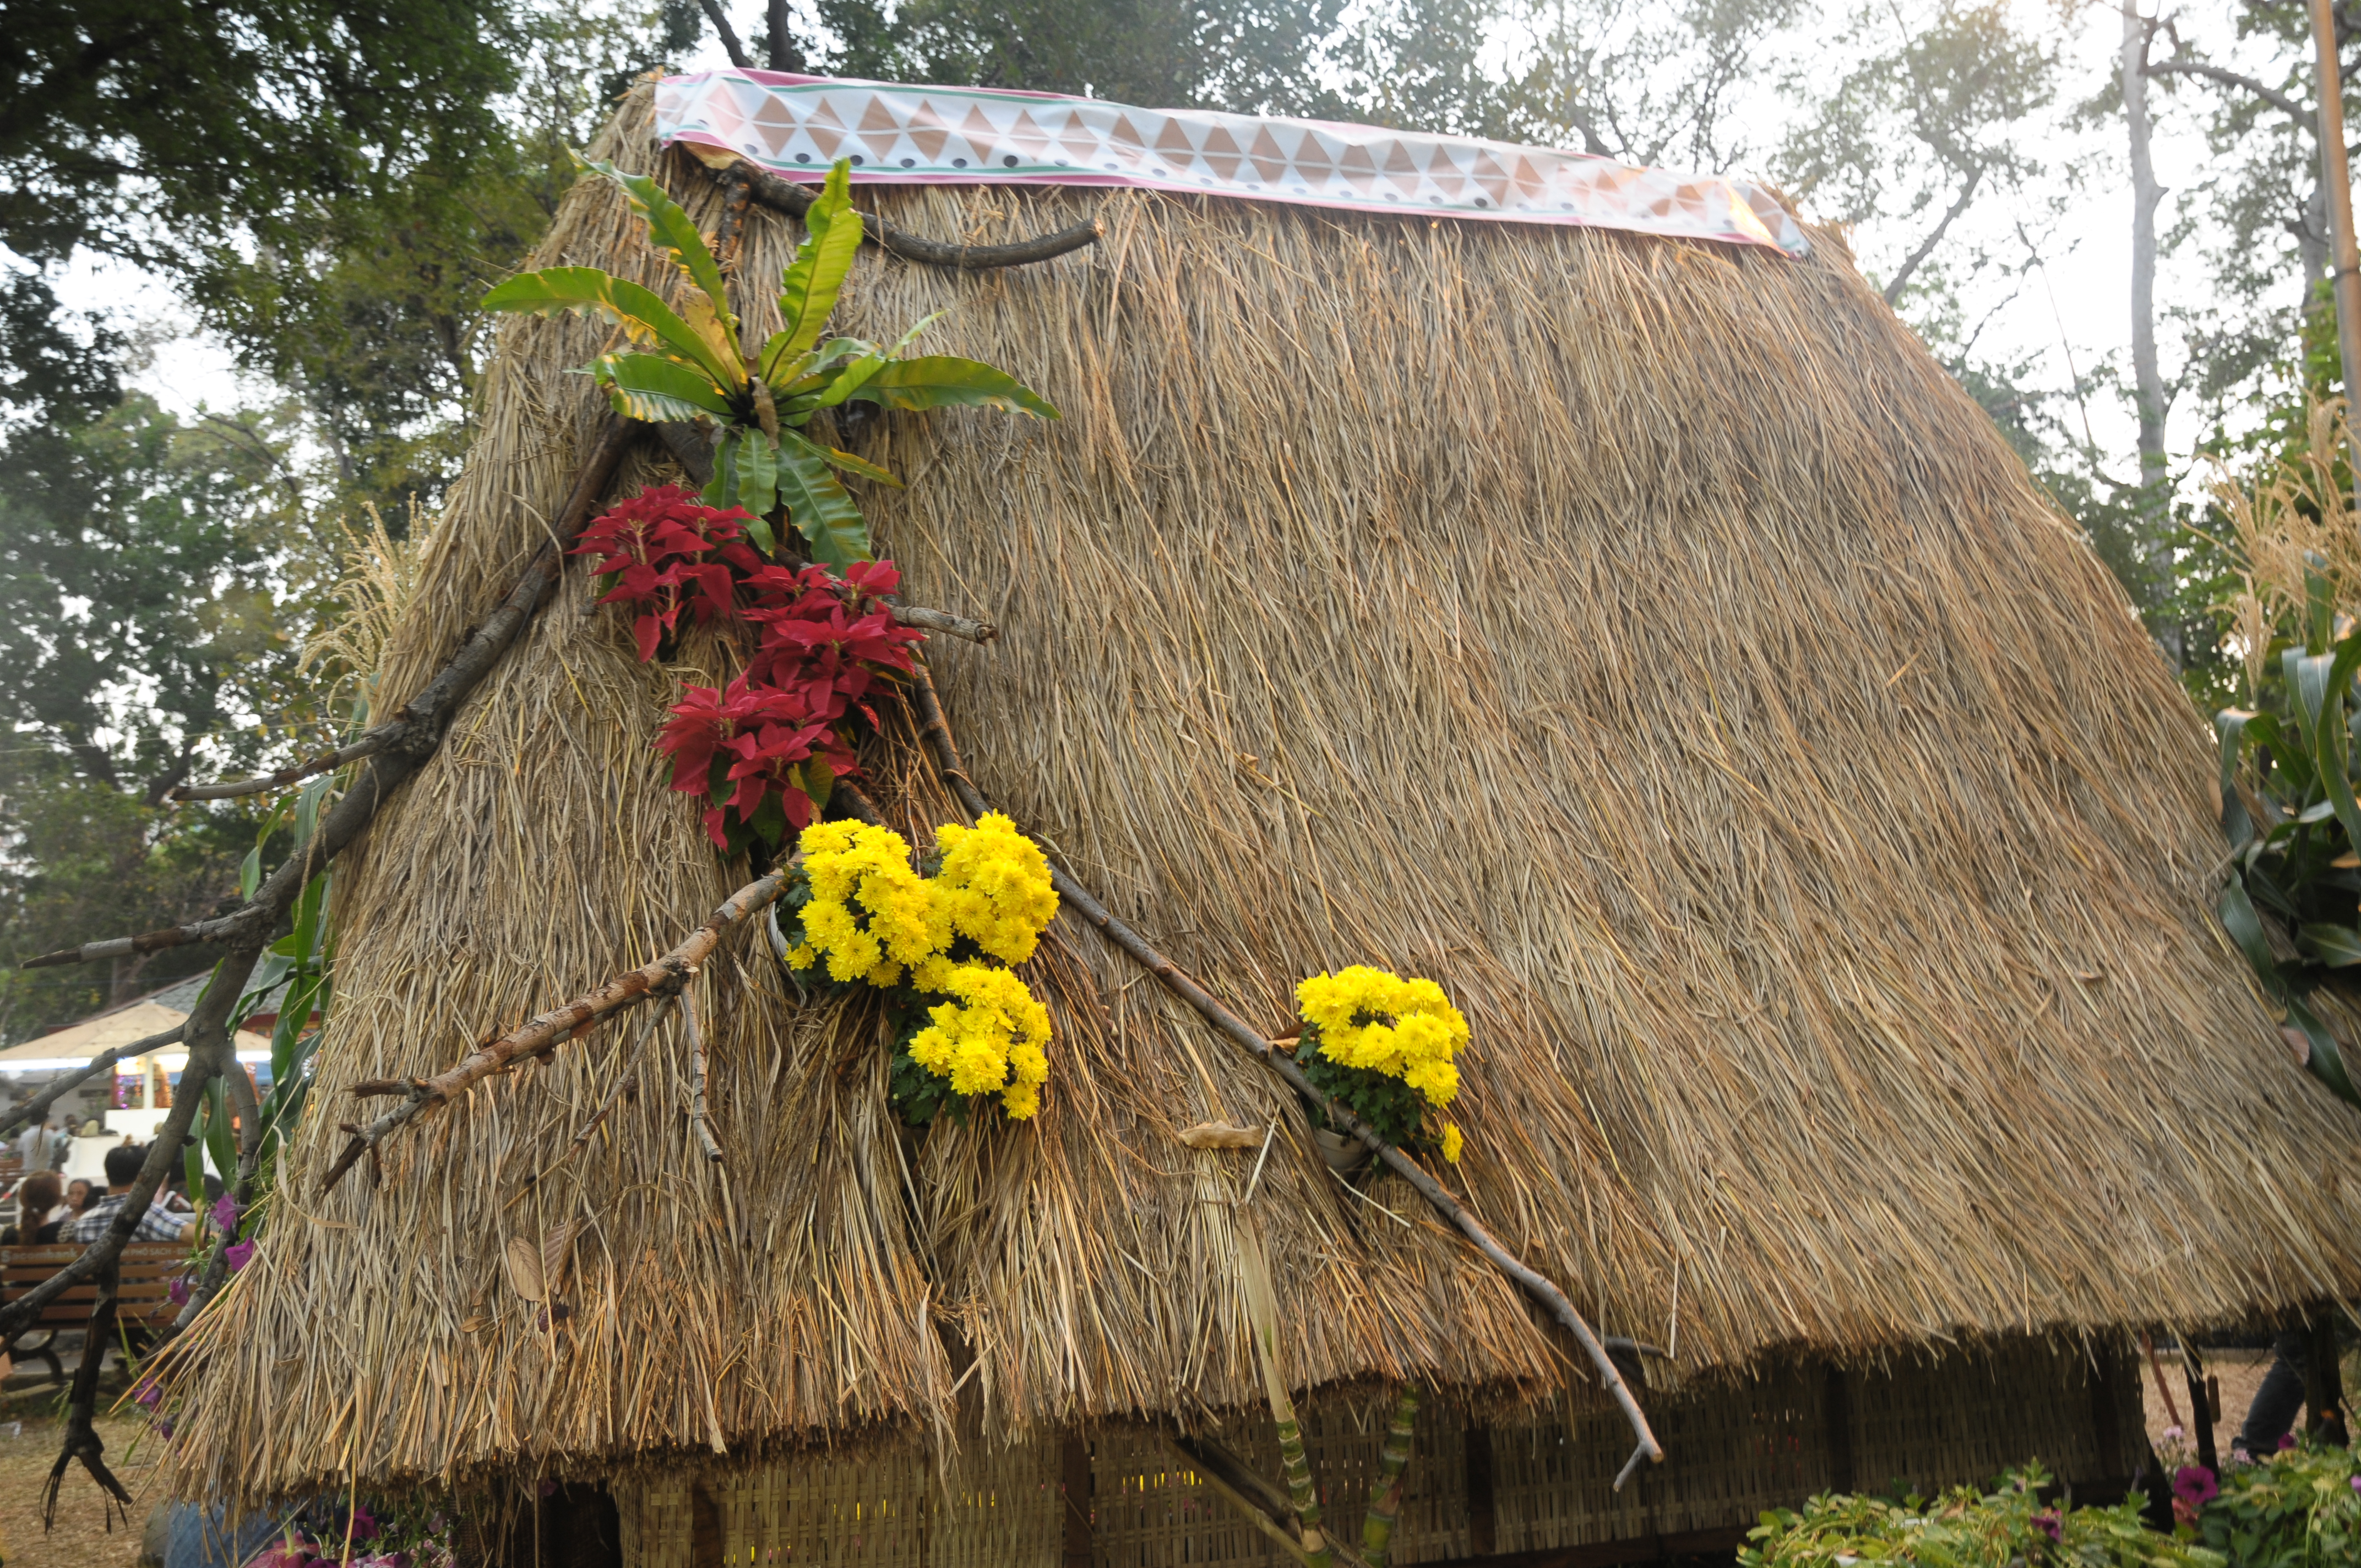
flower, plant, field, thatching, tree, trunk, tree stump